Walter Andrews (bishop)

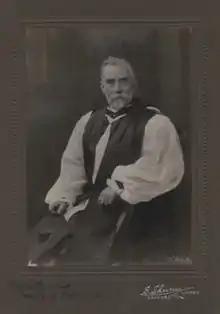
Andrews in November 1910.

Walter Andrews (26 September 1852 – 1 November 1932) was an Anglican bishop in Japan in the first third of the twentieth century.